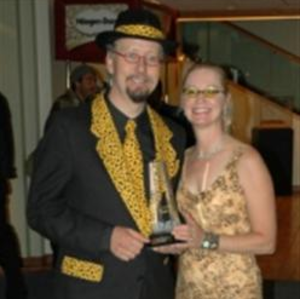
Lulu et le Matou est un groupe musical spécialisé dans la chanson enfantine et l'apprentissage des langues étrangères. Ce groupe musical a produit plusieurs disques et ouvrages. Ils ont donné de nombreux concerts dans plusieurs pays.